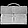
Label: Bag